Frere Hall

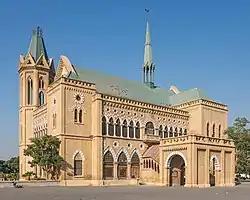
Front view of the Frere Hall in Karachi

Frere Hall is a building in Karachi, Pakistan that dates from the early British colonial era in Sindh. Completed in 1865, Frere Hall was originally intended to serve as Karachi's town hall, and now serves as an exhibition space and library.